Tzrifin Underground

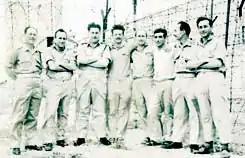
Members of the group posing with prison personnel after being released from prison in 1955. The group's leader, Yaakov Heruti, is second from left.

The Tzrifin Underground, officially the Kingdom of Israel ("Malchut Yisrael"), was an underground Jewish militant group active in Israel in the 1950s. "Kingdom of Israel" was the name that the group's members used, but it was better known to the Israeli public as the "Tzrifin Underground", after the Tzrifin military base, where its members were put on trial. The group carried out attacks on the diplomatic missions of the Soviet Union and Czechoslovakia in protest against those countries' anti-Semitic policies, such as the Slánský trial and the Doctors' plot. They also attempted to assassinate German Chancellor Konrad Adenauer with letter bombs, and occasionally shot at Jordanian troops stationed along the border in Jerusalem.